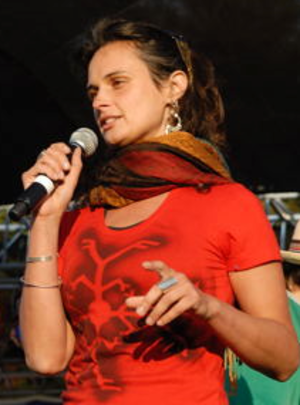
Julia Lorraine Hill, née le 18 février 1974, est une militante écologiste américaine. Elle est principalement connue pour avoir vécu pendant 738 jours à Redwood en Californie en haut d'un séquoia d'environ 1 500 ans, pour empêcher que cet arbre ne soit abattu.